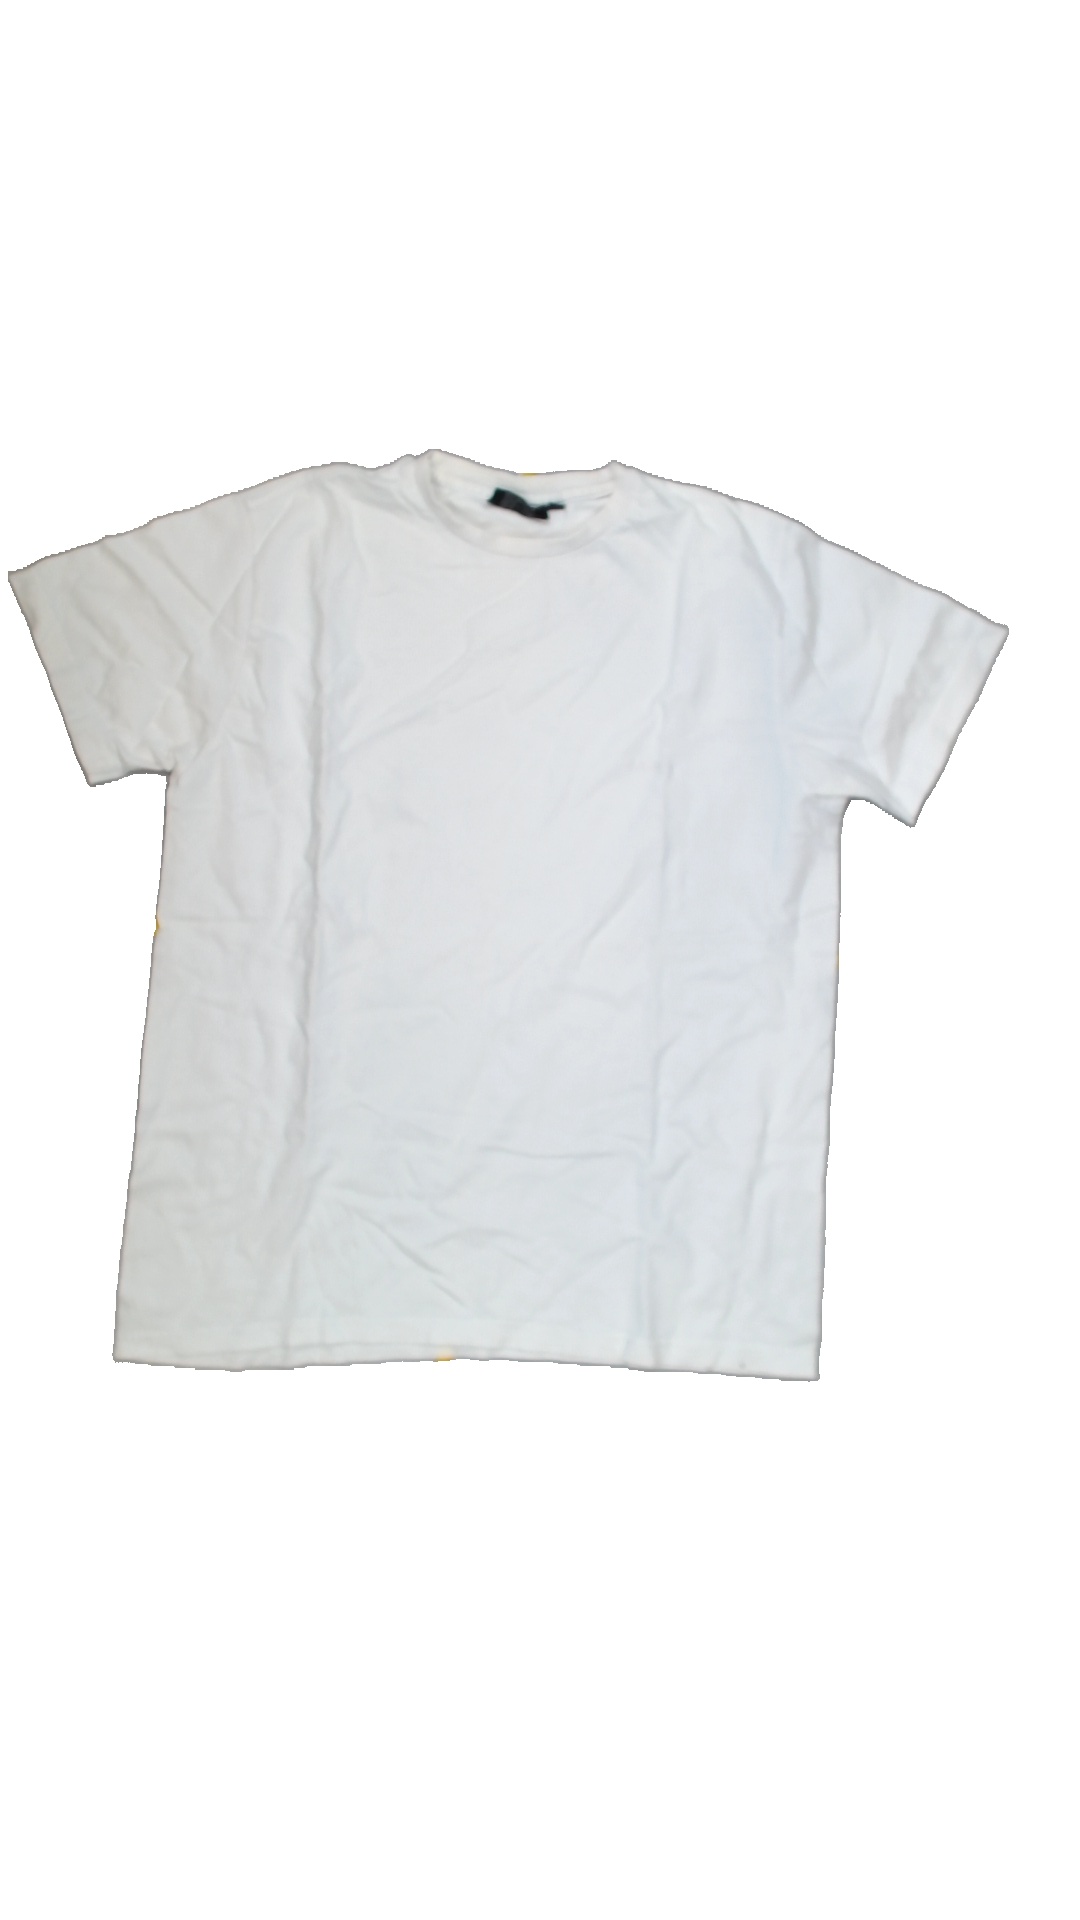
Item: T-shirt (Ladies)
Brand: Not Applicable
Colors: White
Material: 100%cotton
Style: No trend
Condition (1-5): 4
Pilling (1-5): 5
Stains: No
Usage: Reuse
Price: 50-100